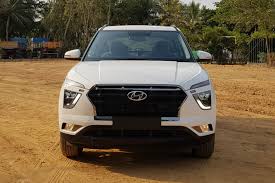
Label: noambulance